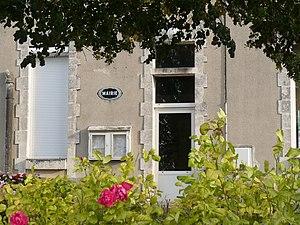
mairie de St-Front, Charente, France
Saint-Front est une commune du Sud-Ouest de la France, située dans le département de la Charente.